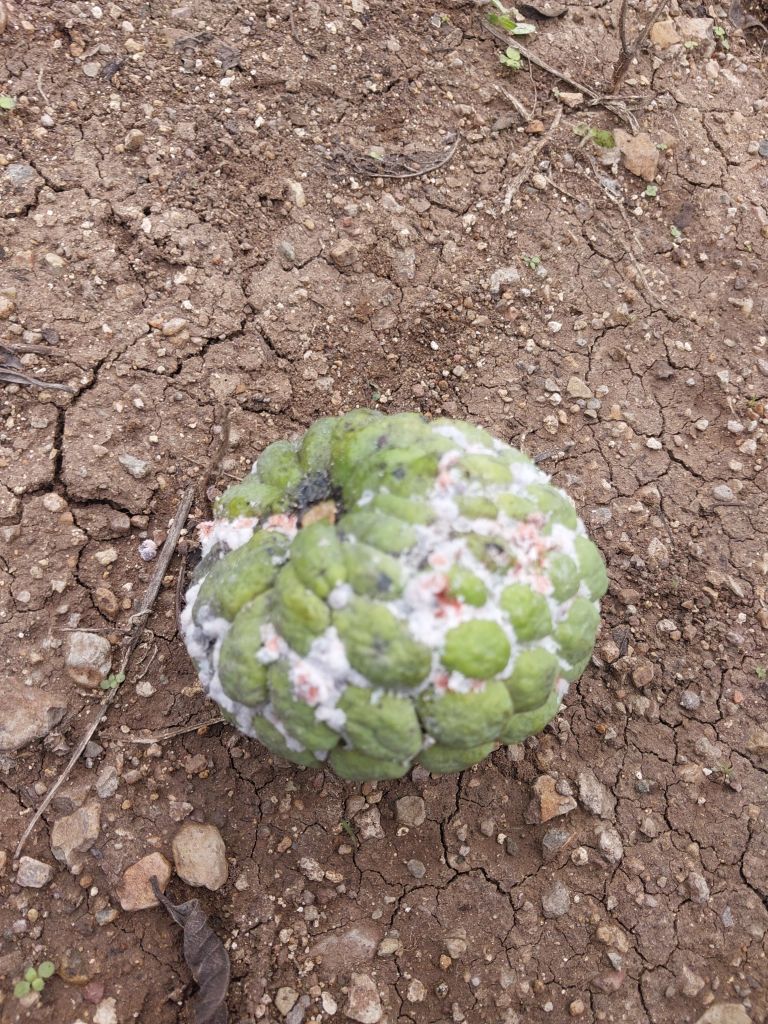
Disease label: Mealy Bug